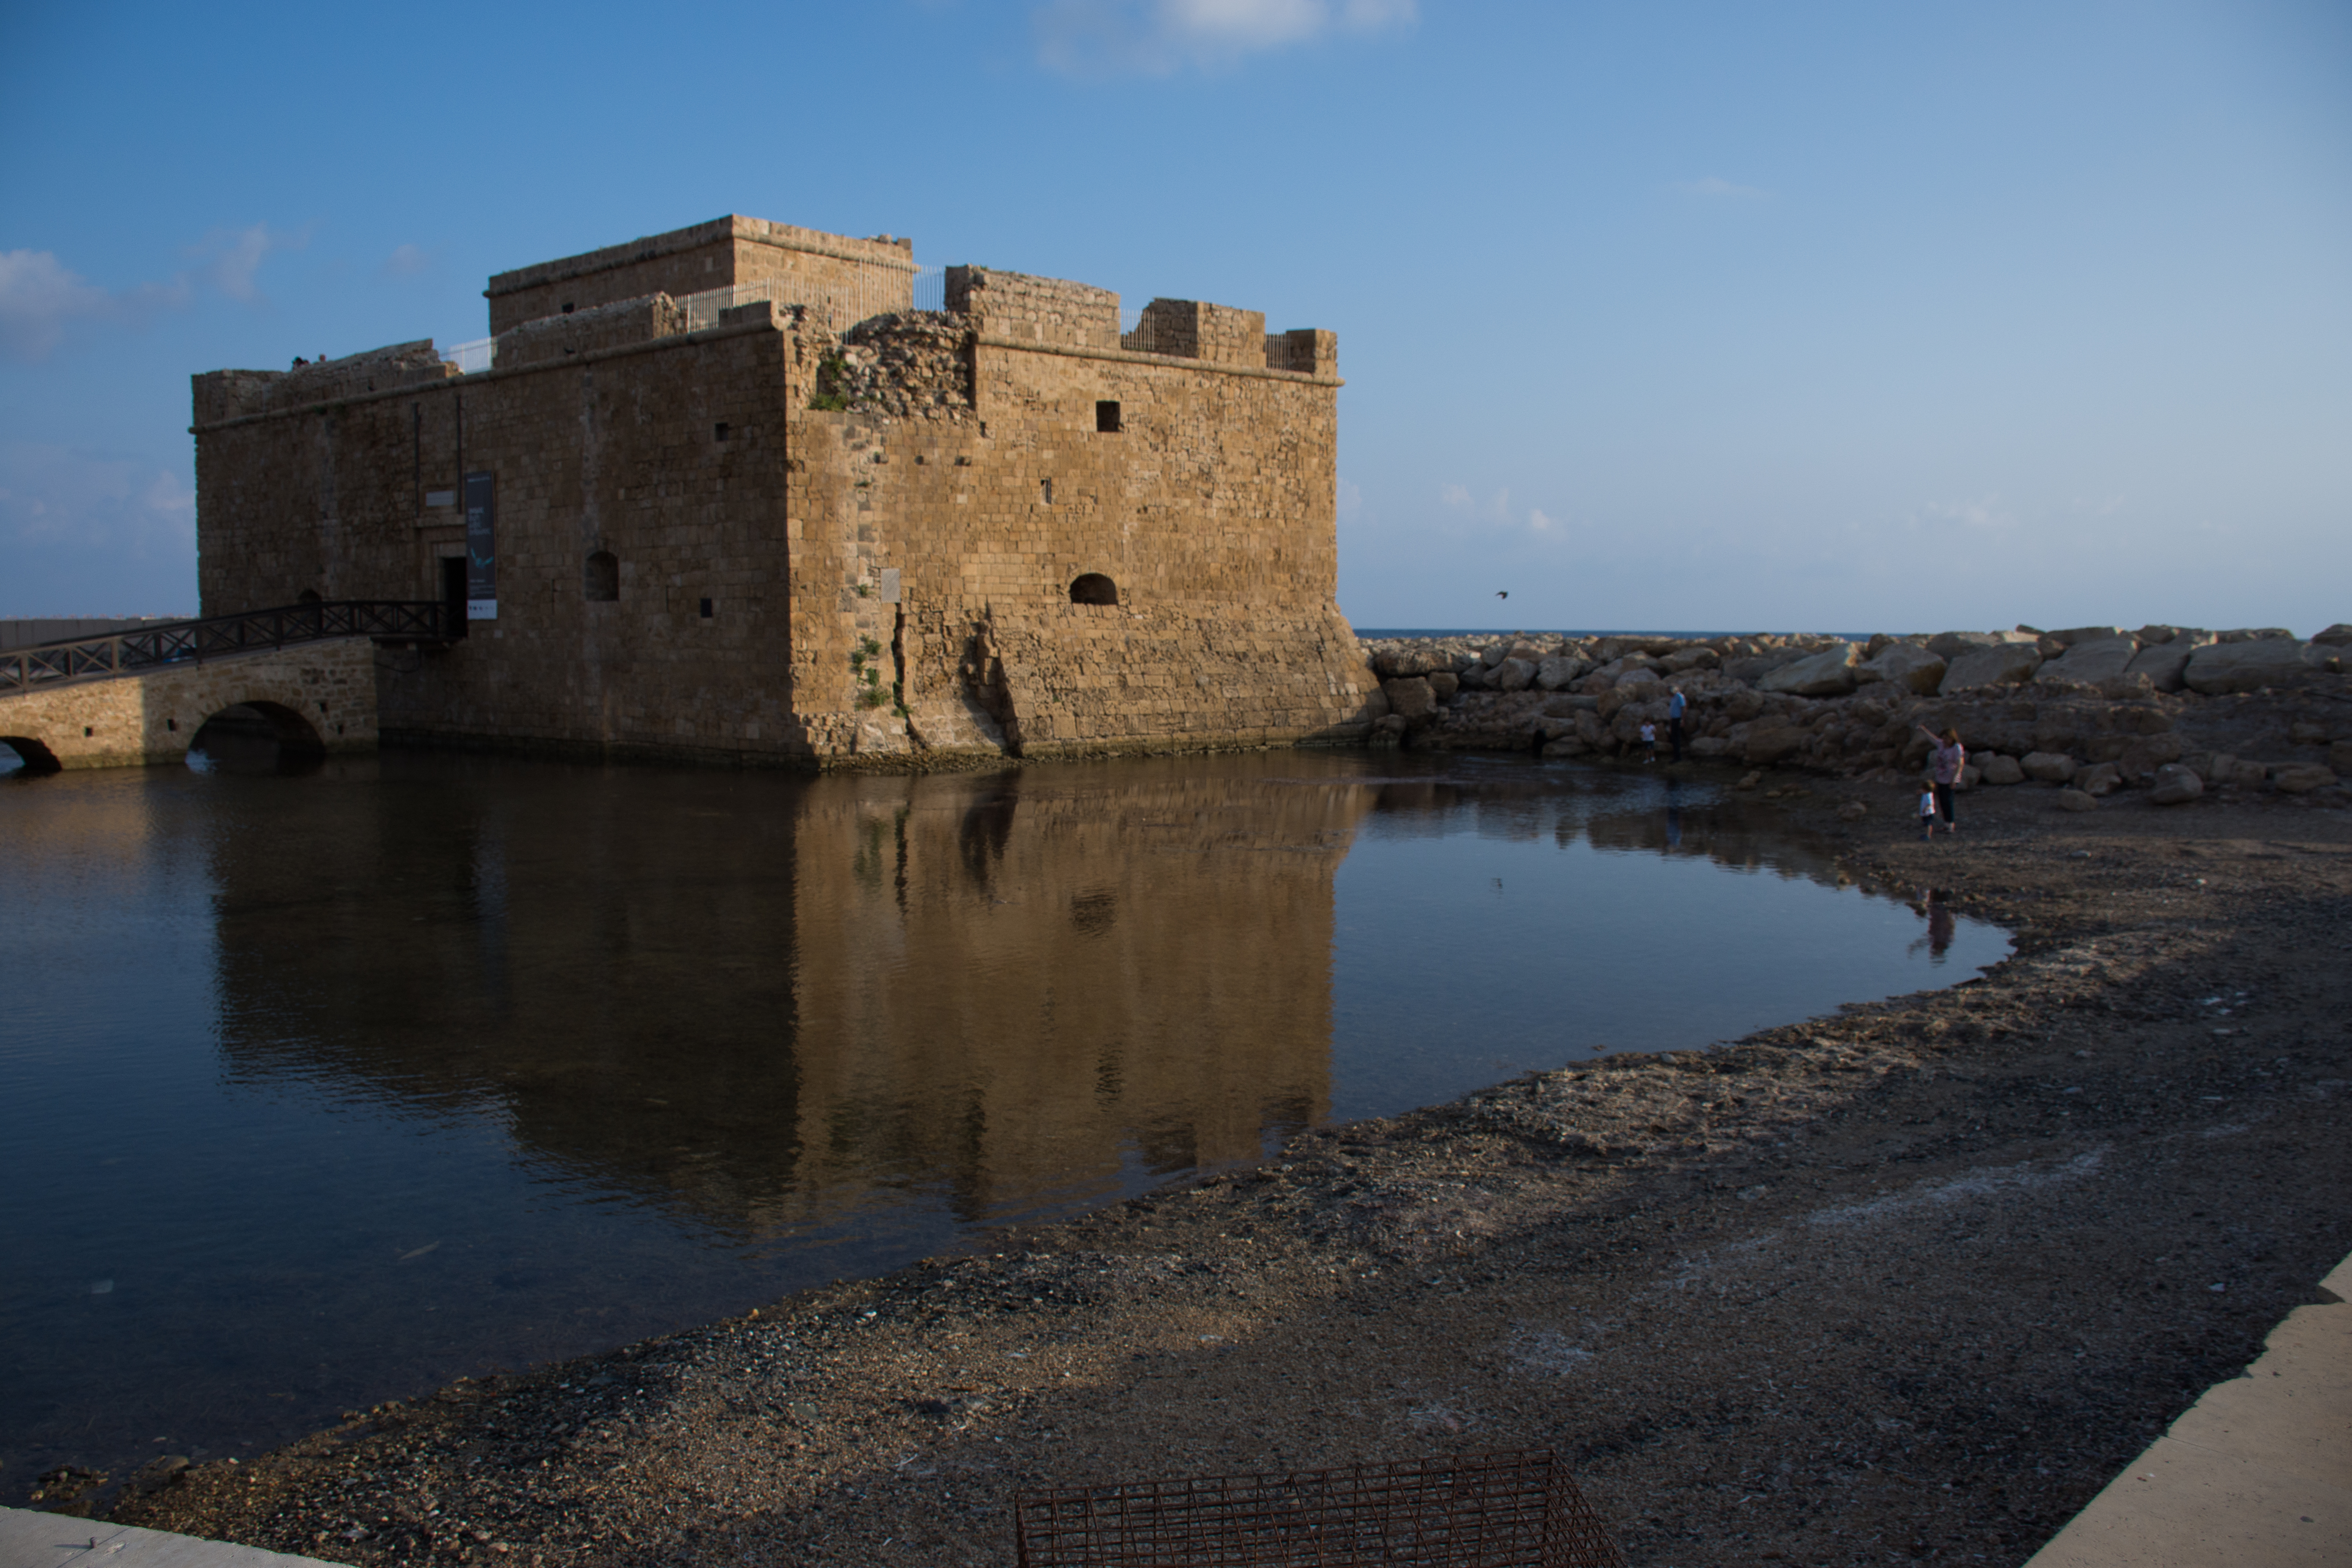
paphos, cyprus, coastline, rocks, blizzard, waves, sea, sunset, walk, birds, fence, tower, lighthouse, reflection, fortification, sky, water, wall, building, moat, castle, ruins, ancient history, history, historic site